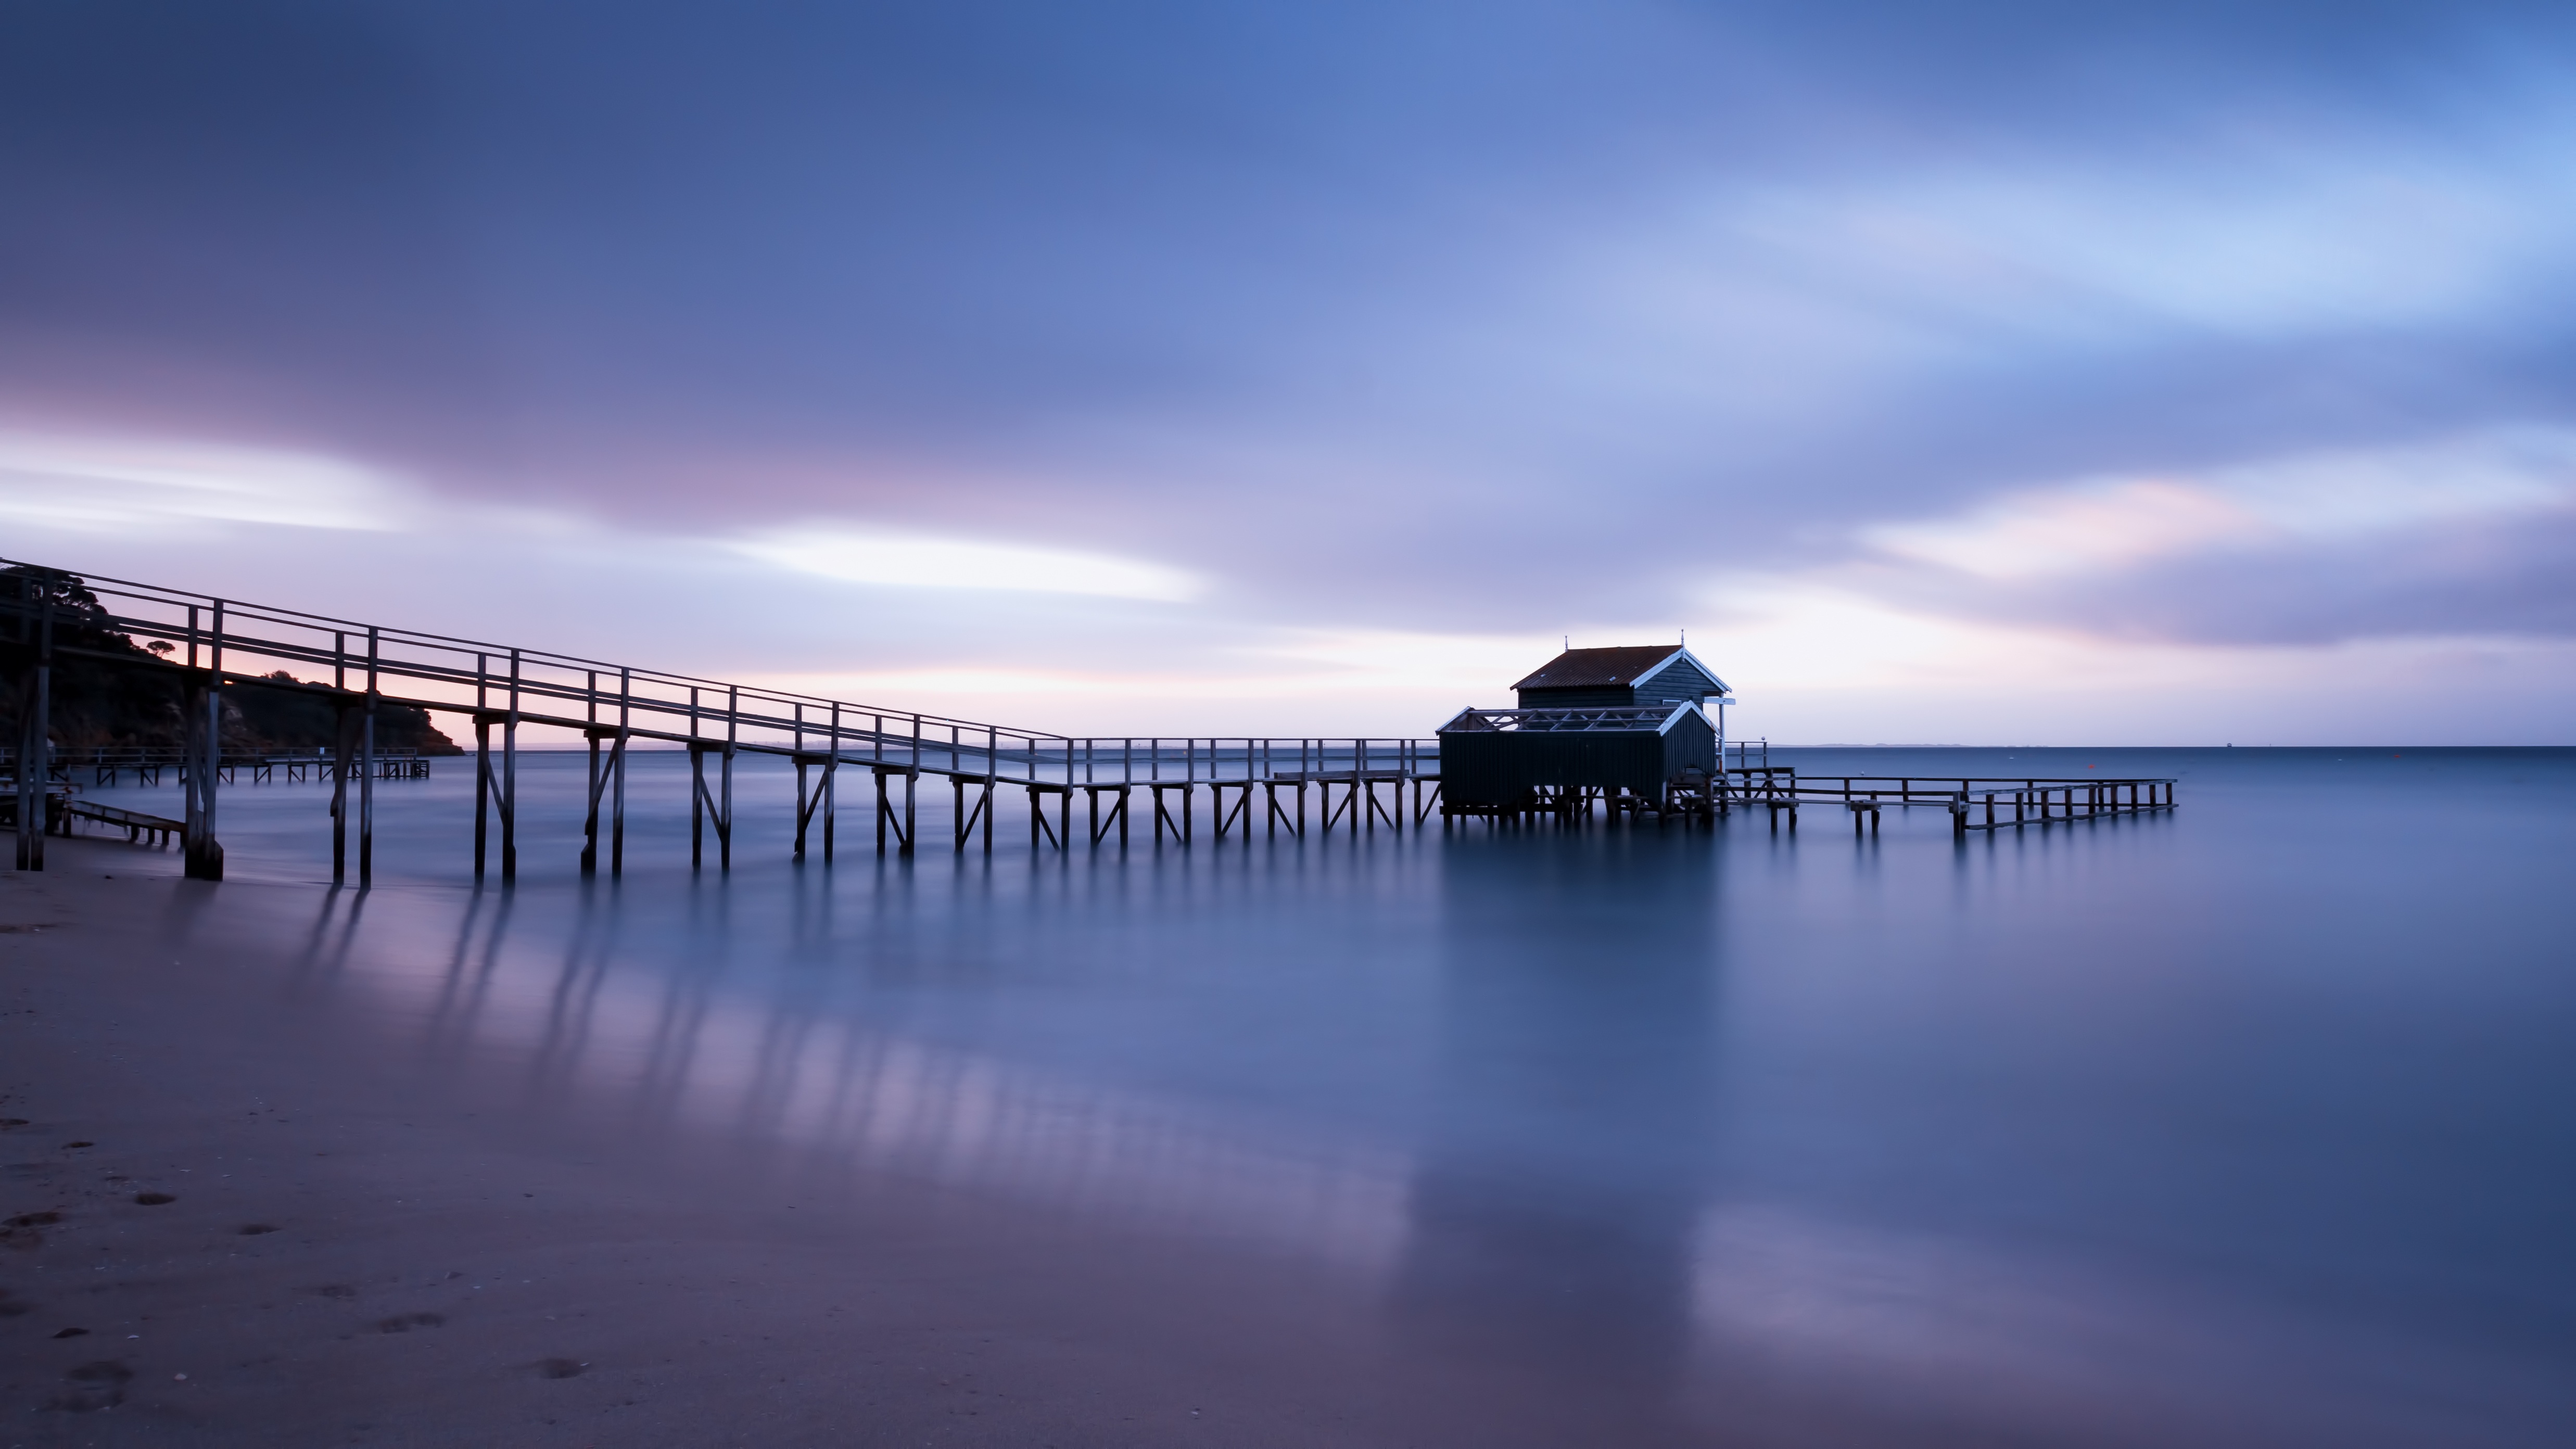
beach, landscape, sea, coast, water, nature, sand, ocean, horizon, cloud, sky, sunrise, sunset, bridge, morning, wave, dawn, pier, summer, vacation, travel, dusk, idyllic, evening, reflection, holiday, bay, blue, jetty, leisure, relaxation, wooden, destinations